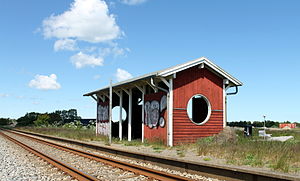
Skagensbanen
Apholmen Trinbræt (nedlagt)
Skagensbanen - Apholmen Trinbræt (nedlagt)
Skagensbanen – oprindeligt Frederikshavn-Skagen Banen eller Frederikshavn-Skagen Jernbane – er en 39,7 km lang privatbane i Vendsyssel mellem Frederikshavn og Skagen. Den drives sammen med Hirtshalsbanen af Nordjyske Jernbaner.